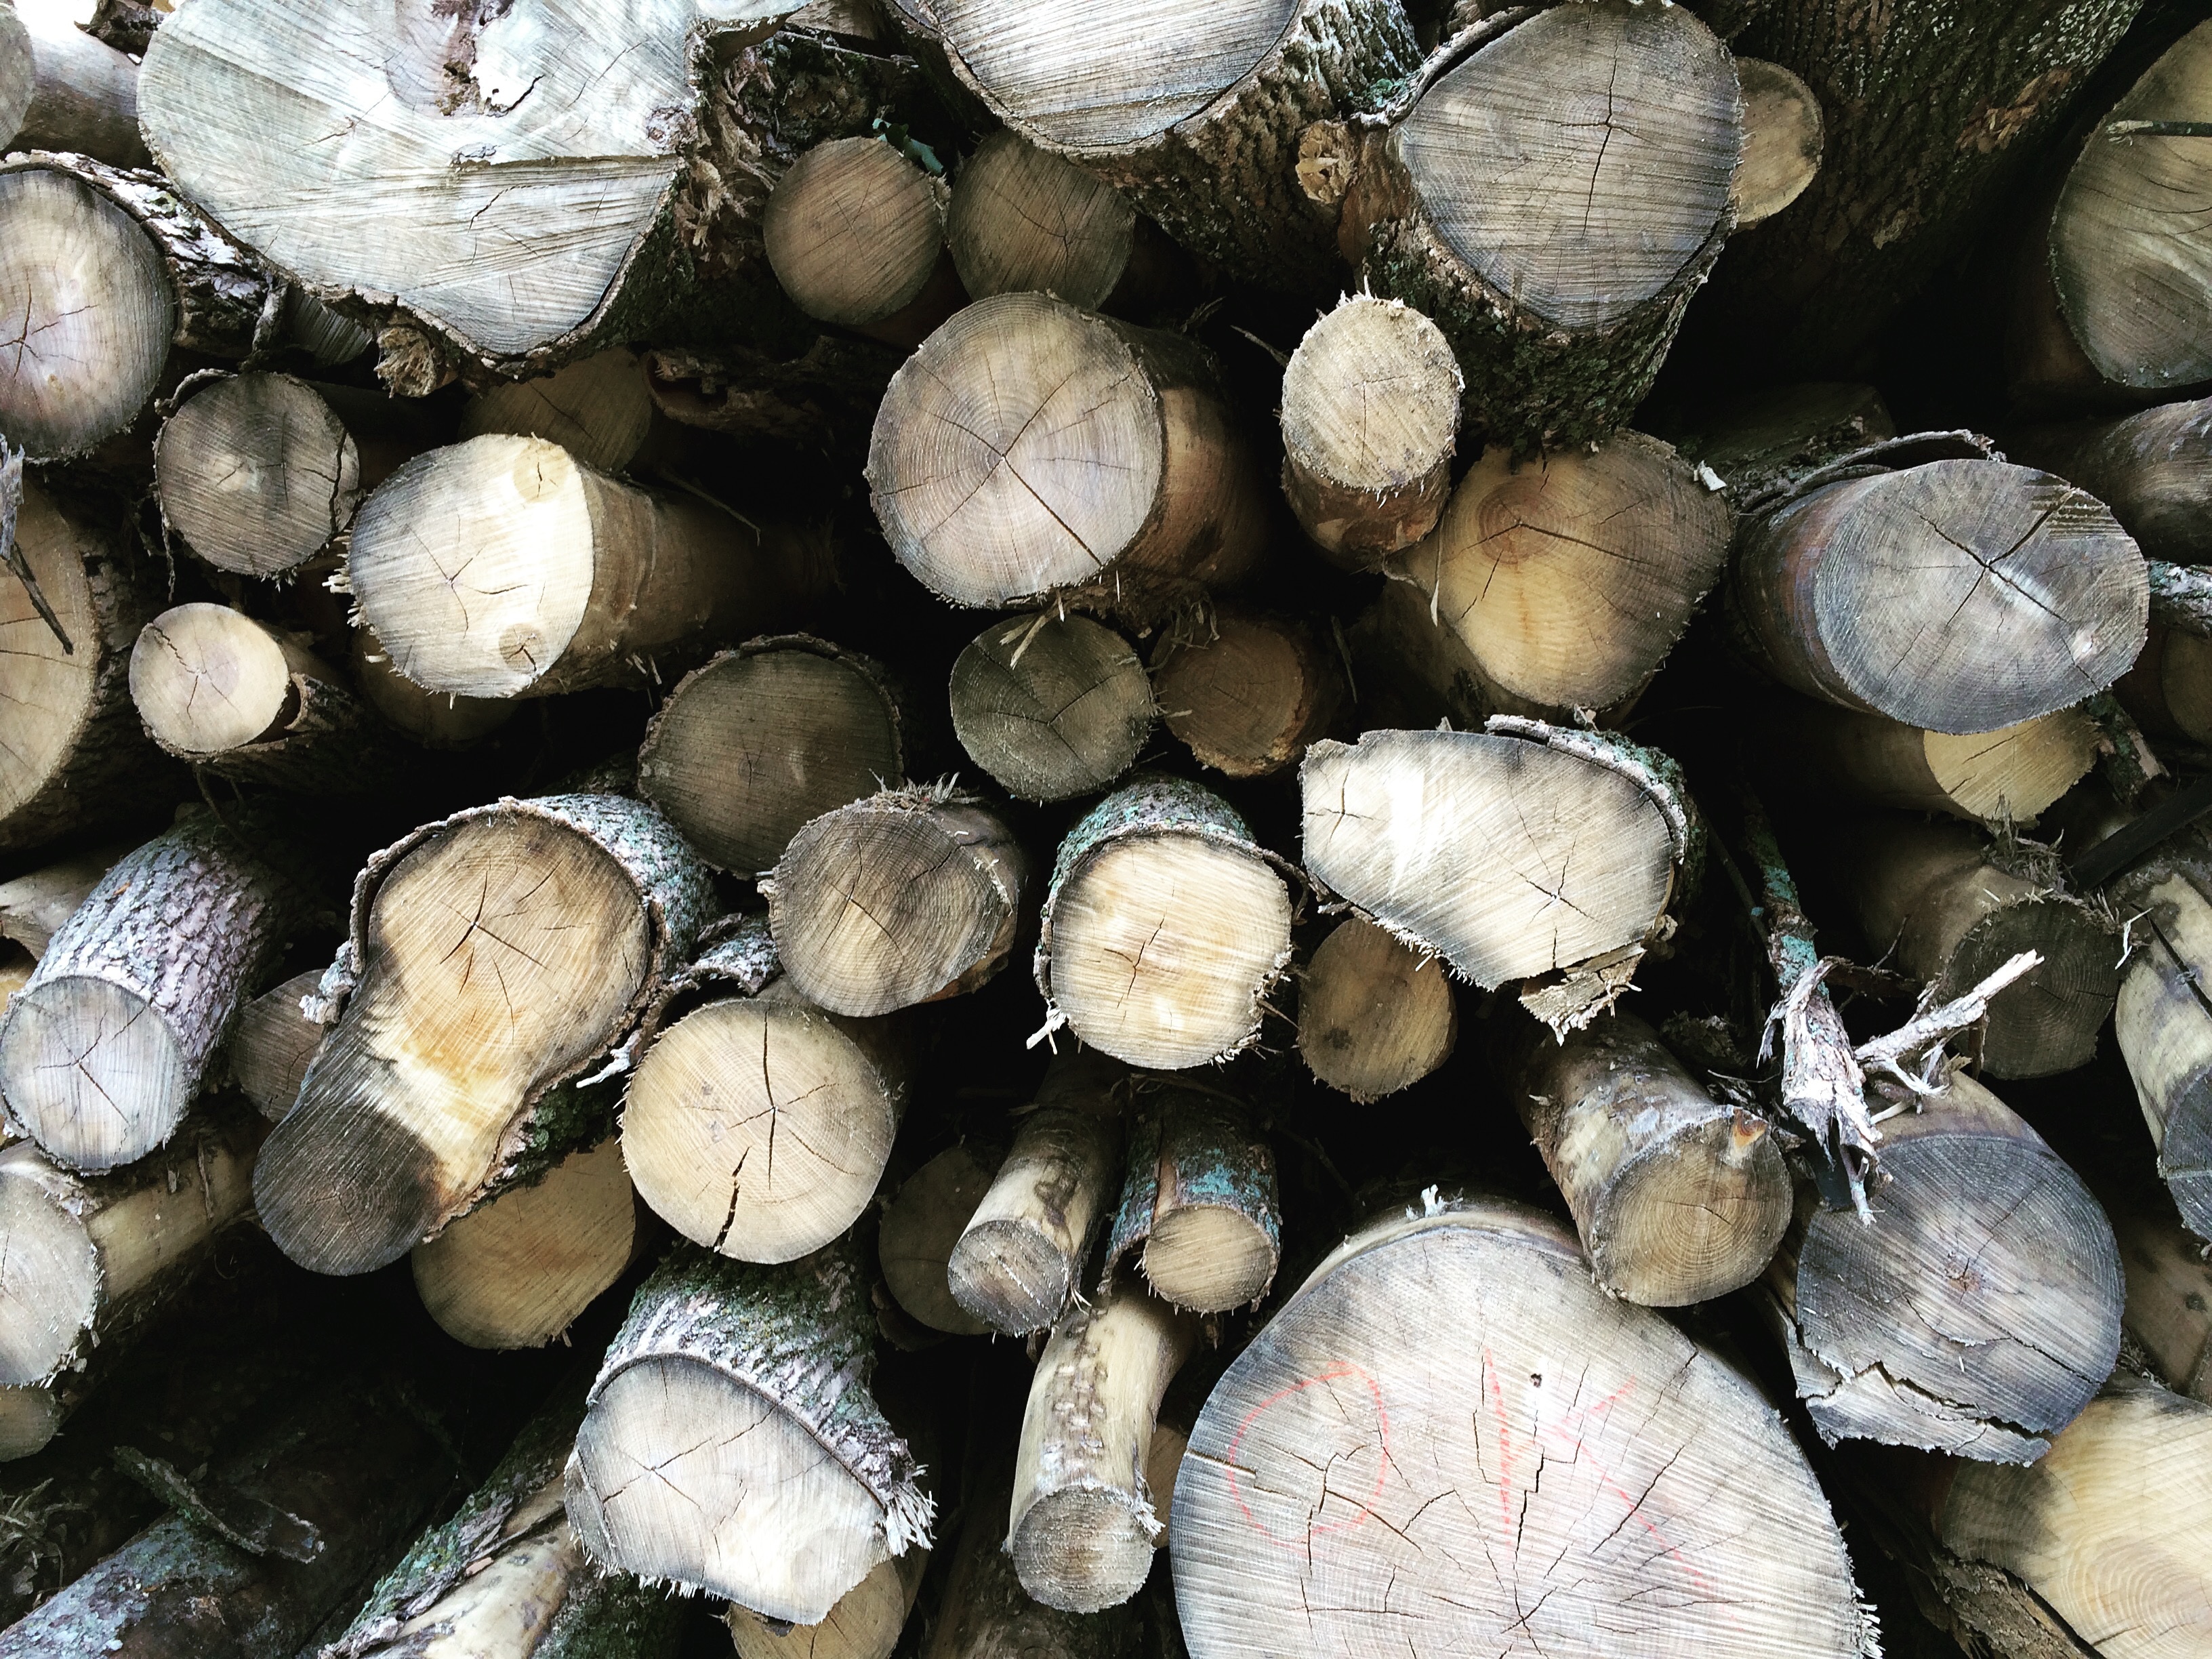
tree, nature, wood, trunk, wildlife, food, biology, seafood, fauna, invertebrate, clam, coconut, cockle, sea snail, oyster mushroom, clams oysters mussels and scallops